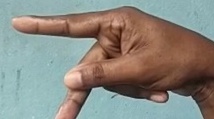
ASL sign: P